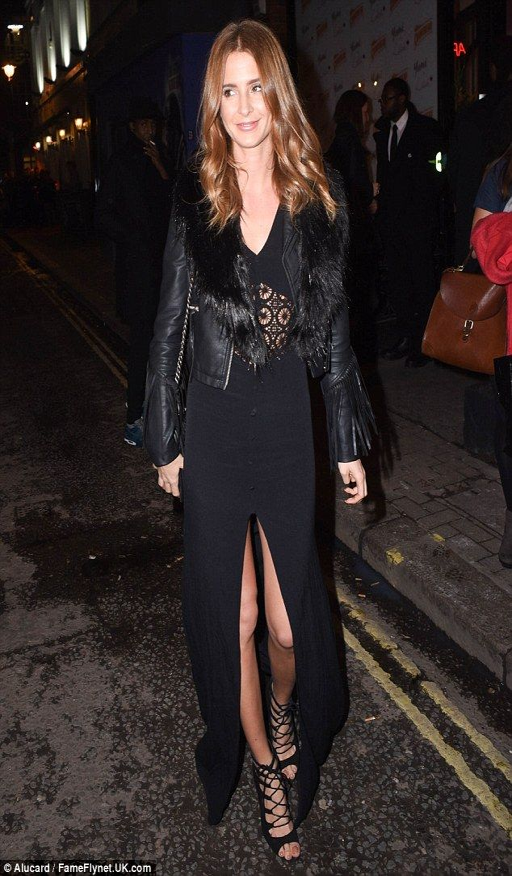
style star : looked incredible at the launch party for new collection , held on tuesday evening